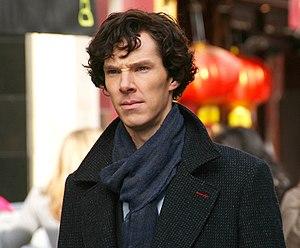
Sherlock est une série télévisée policière britannique créée par Mark Gatiss et Steven Moffat et diffusée depuis le 25 juillet 2010 sur BBC One. Produite par Hartswood Films et BBC Wales pour la BBC et WGBH Boston pour sa série d'anthologie Masterpiece, elle est une adaptation moderne des aventures de Sherlock Holmes écrites par Sir Arthur Conan Doyle, avec Benedict Cumberbatch dans le rôle-titre et Martin Freeman dans celui du docteur Watson.
Sherlock Holmes, personnage de fiction inventé par Arthur Conan Doyle, a fait l'objet de nombreuses adaptations filmées, au cinéma comme à la télévision.
La représentation de l′autisme dans les médias, comme pour de nombreuses autres personnes neurodivergentes, repose sur une image populaire des personnes autistes et de l'autisme lui-même souvent basée sur des renseignements inexacts, donnant des représentations erronées. La perception de l'autisme par le public est souvent à la base de ces représentations fictives dans des romans, des biographies, des films et séries télévisées.
Les pastiches des aventures de Sherlock Holmes sont des œuvres inspirées de celle de Doyle et faisant expressément usage du personnage. Les premiers pastiches sont contemporains du créateur du personnage. Toutefois, à l'inverse de l'écrivain-culte de littérature fantastique Howard P. Lovecraft et du Cercle lovecraftien, Arthur Conan Doyle ne suscita jamais de son vivant une « école holmesienne » regroupant ses élèves, fils spirituels et fans.